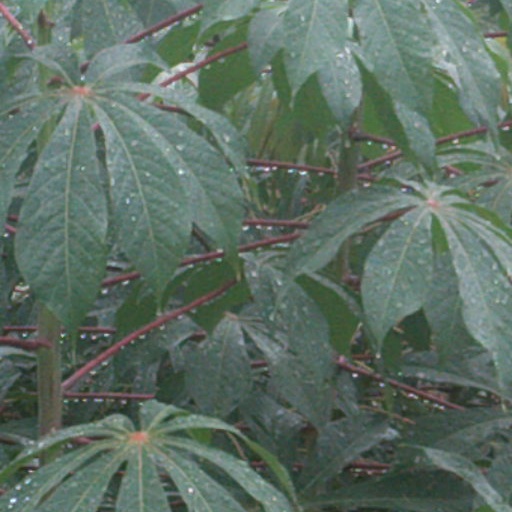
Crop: cassava